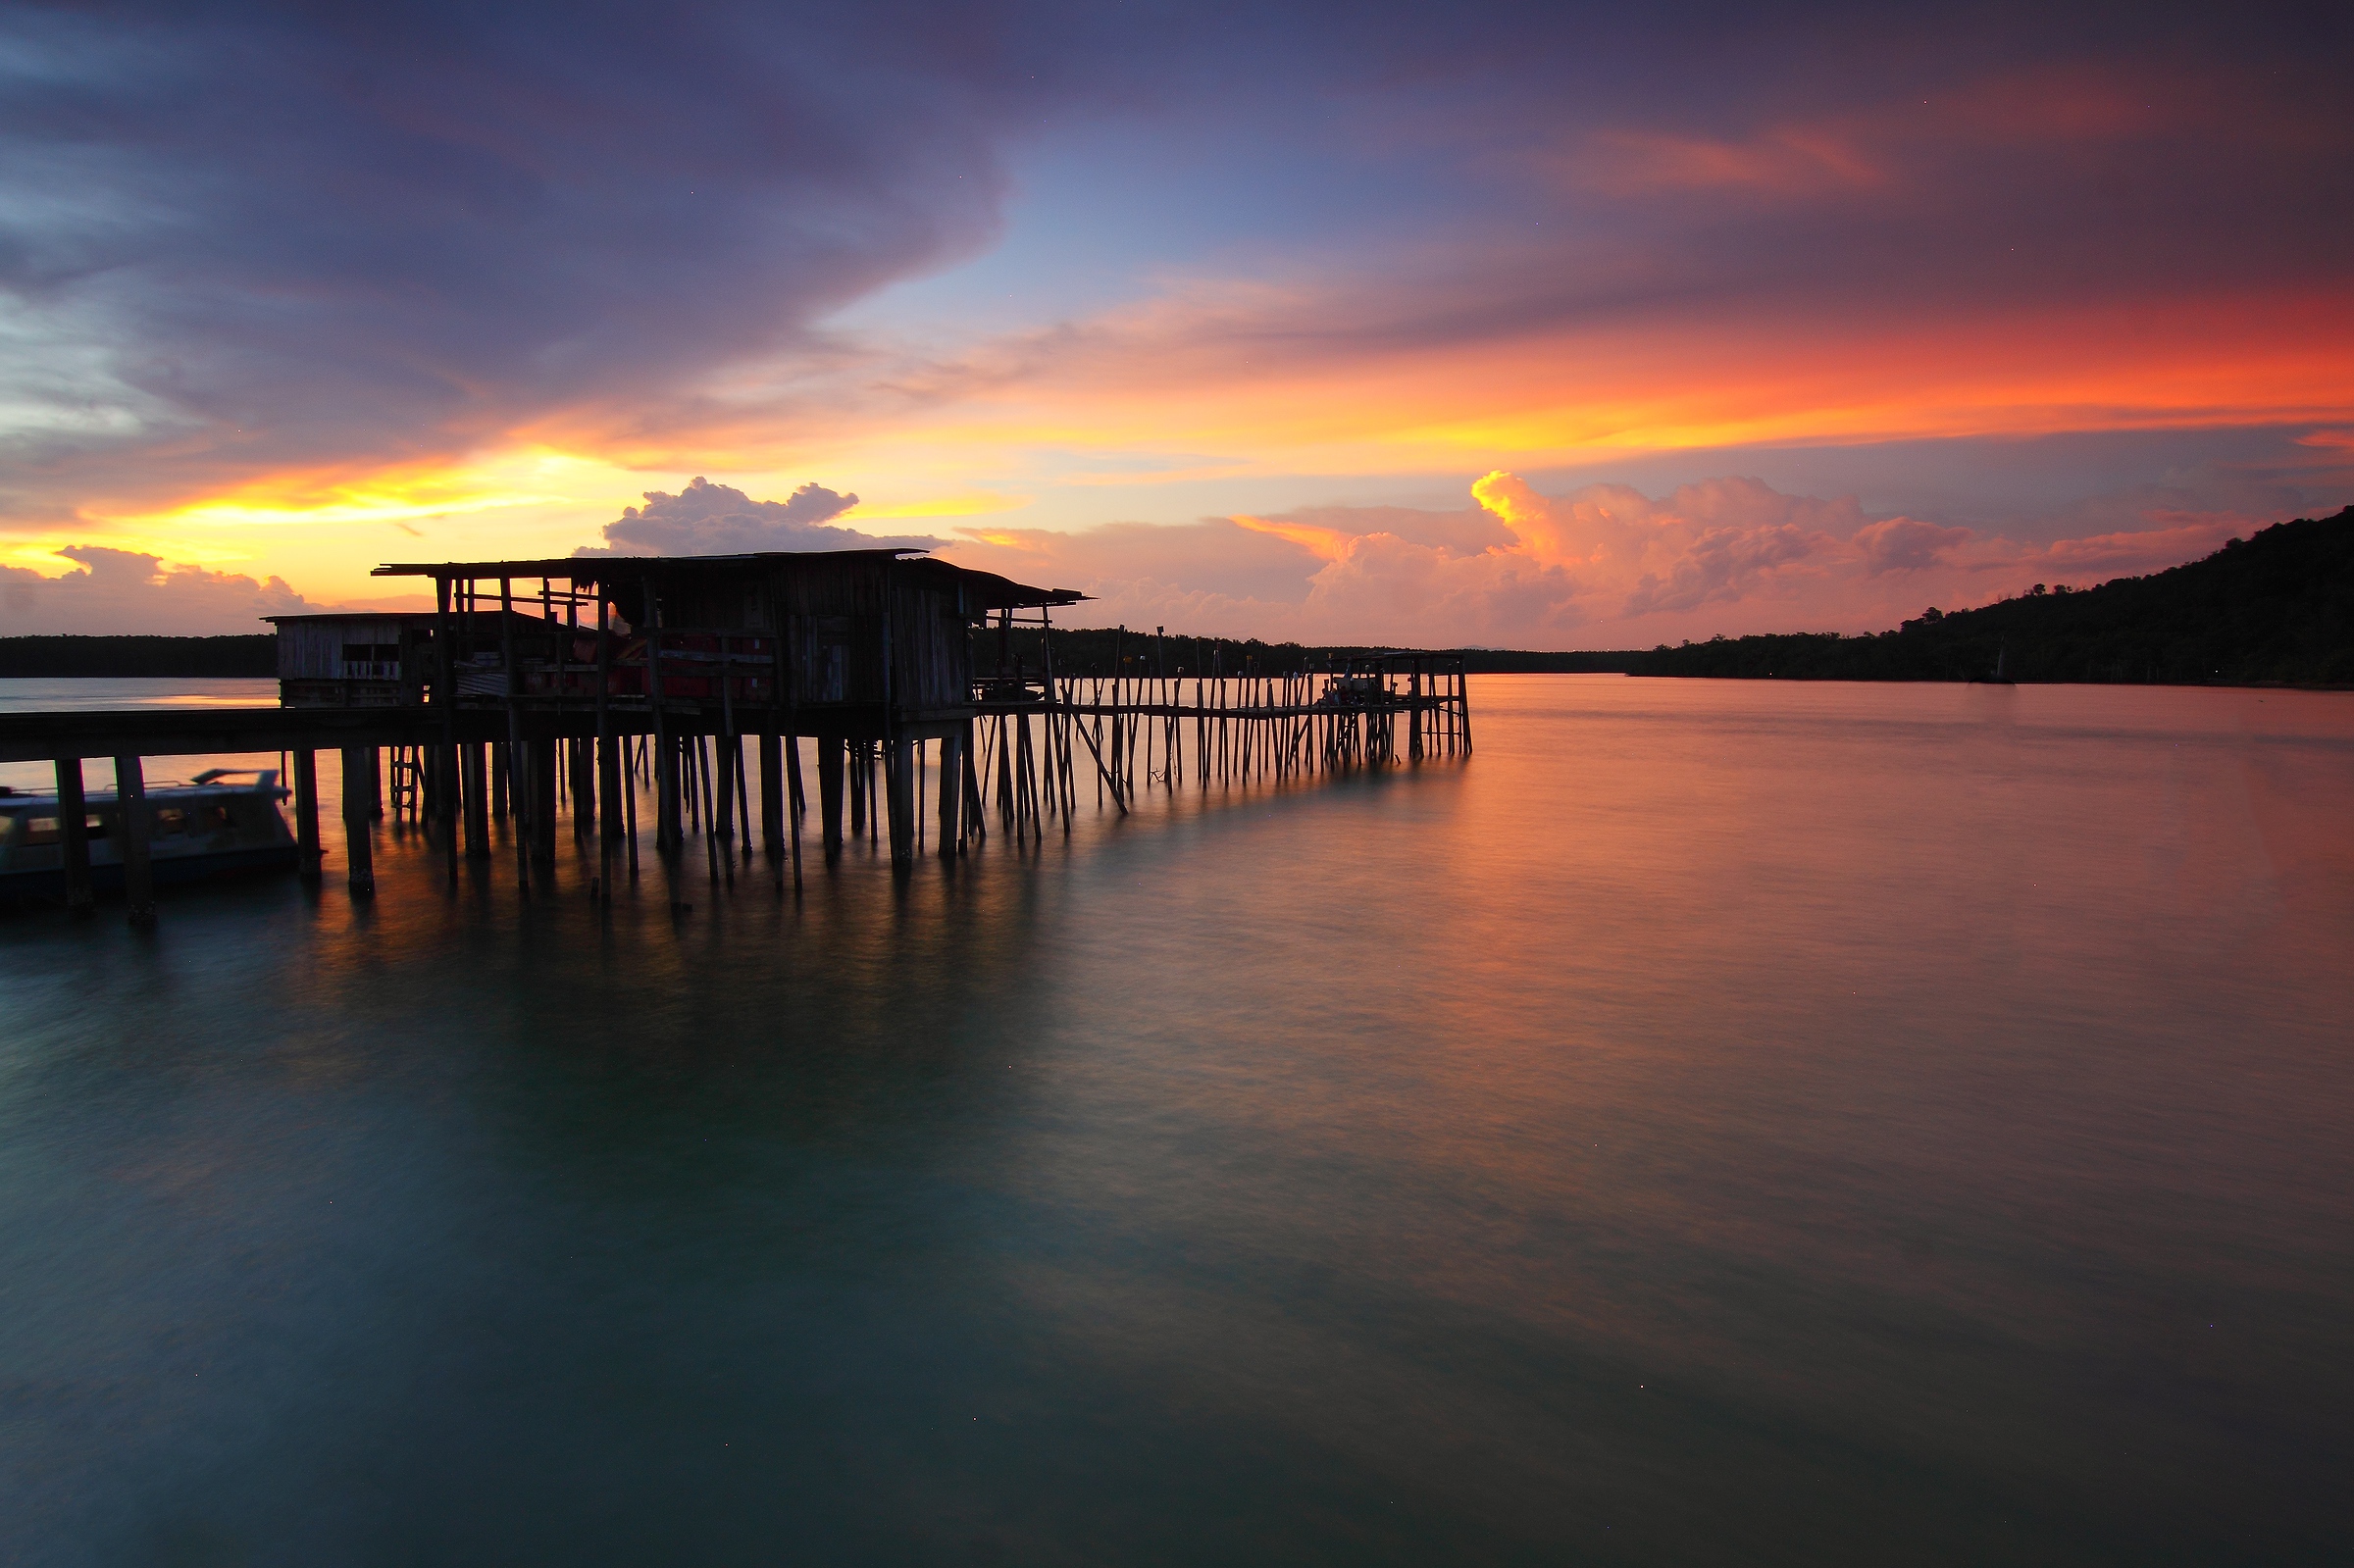
sky, body of water, water, pier, sunset, horizon, reflection, sunrise, sea, cloud, dusk, evening, morning, afterglow, ocean, reservoir, calm, coast, dawn, lake, shore, river, dock, landscape, loch, sound, inlet, bay, sunlight, lake district, nonbuilding structure, bridge, vacation